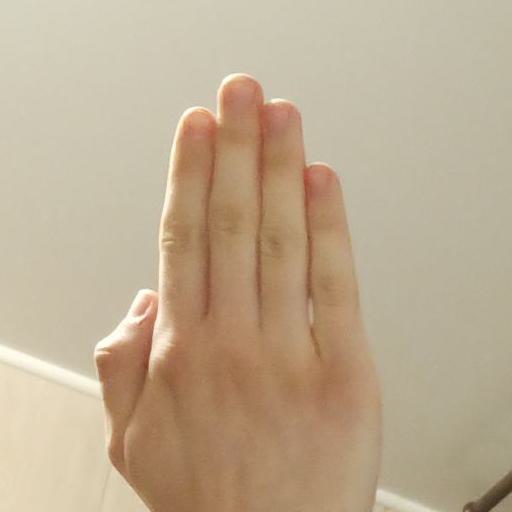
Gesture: stop_inverted